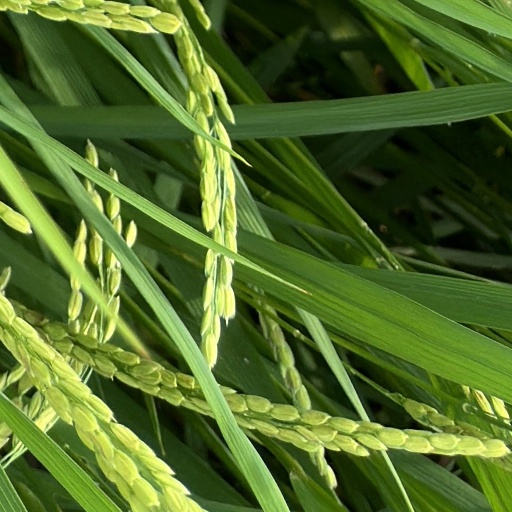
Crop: rice